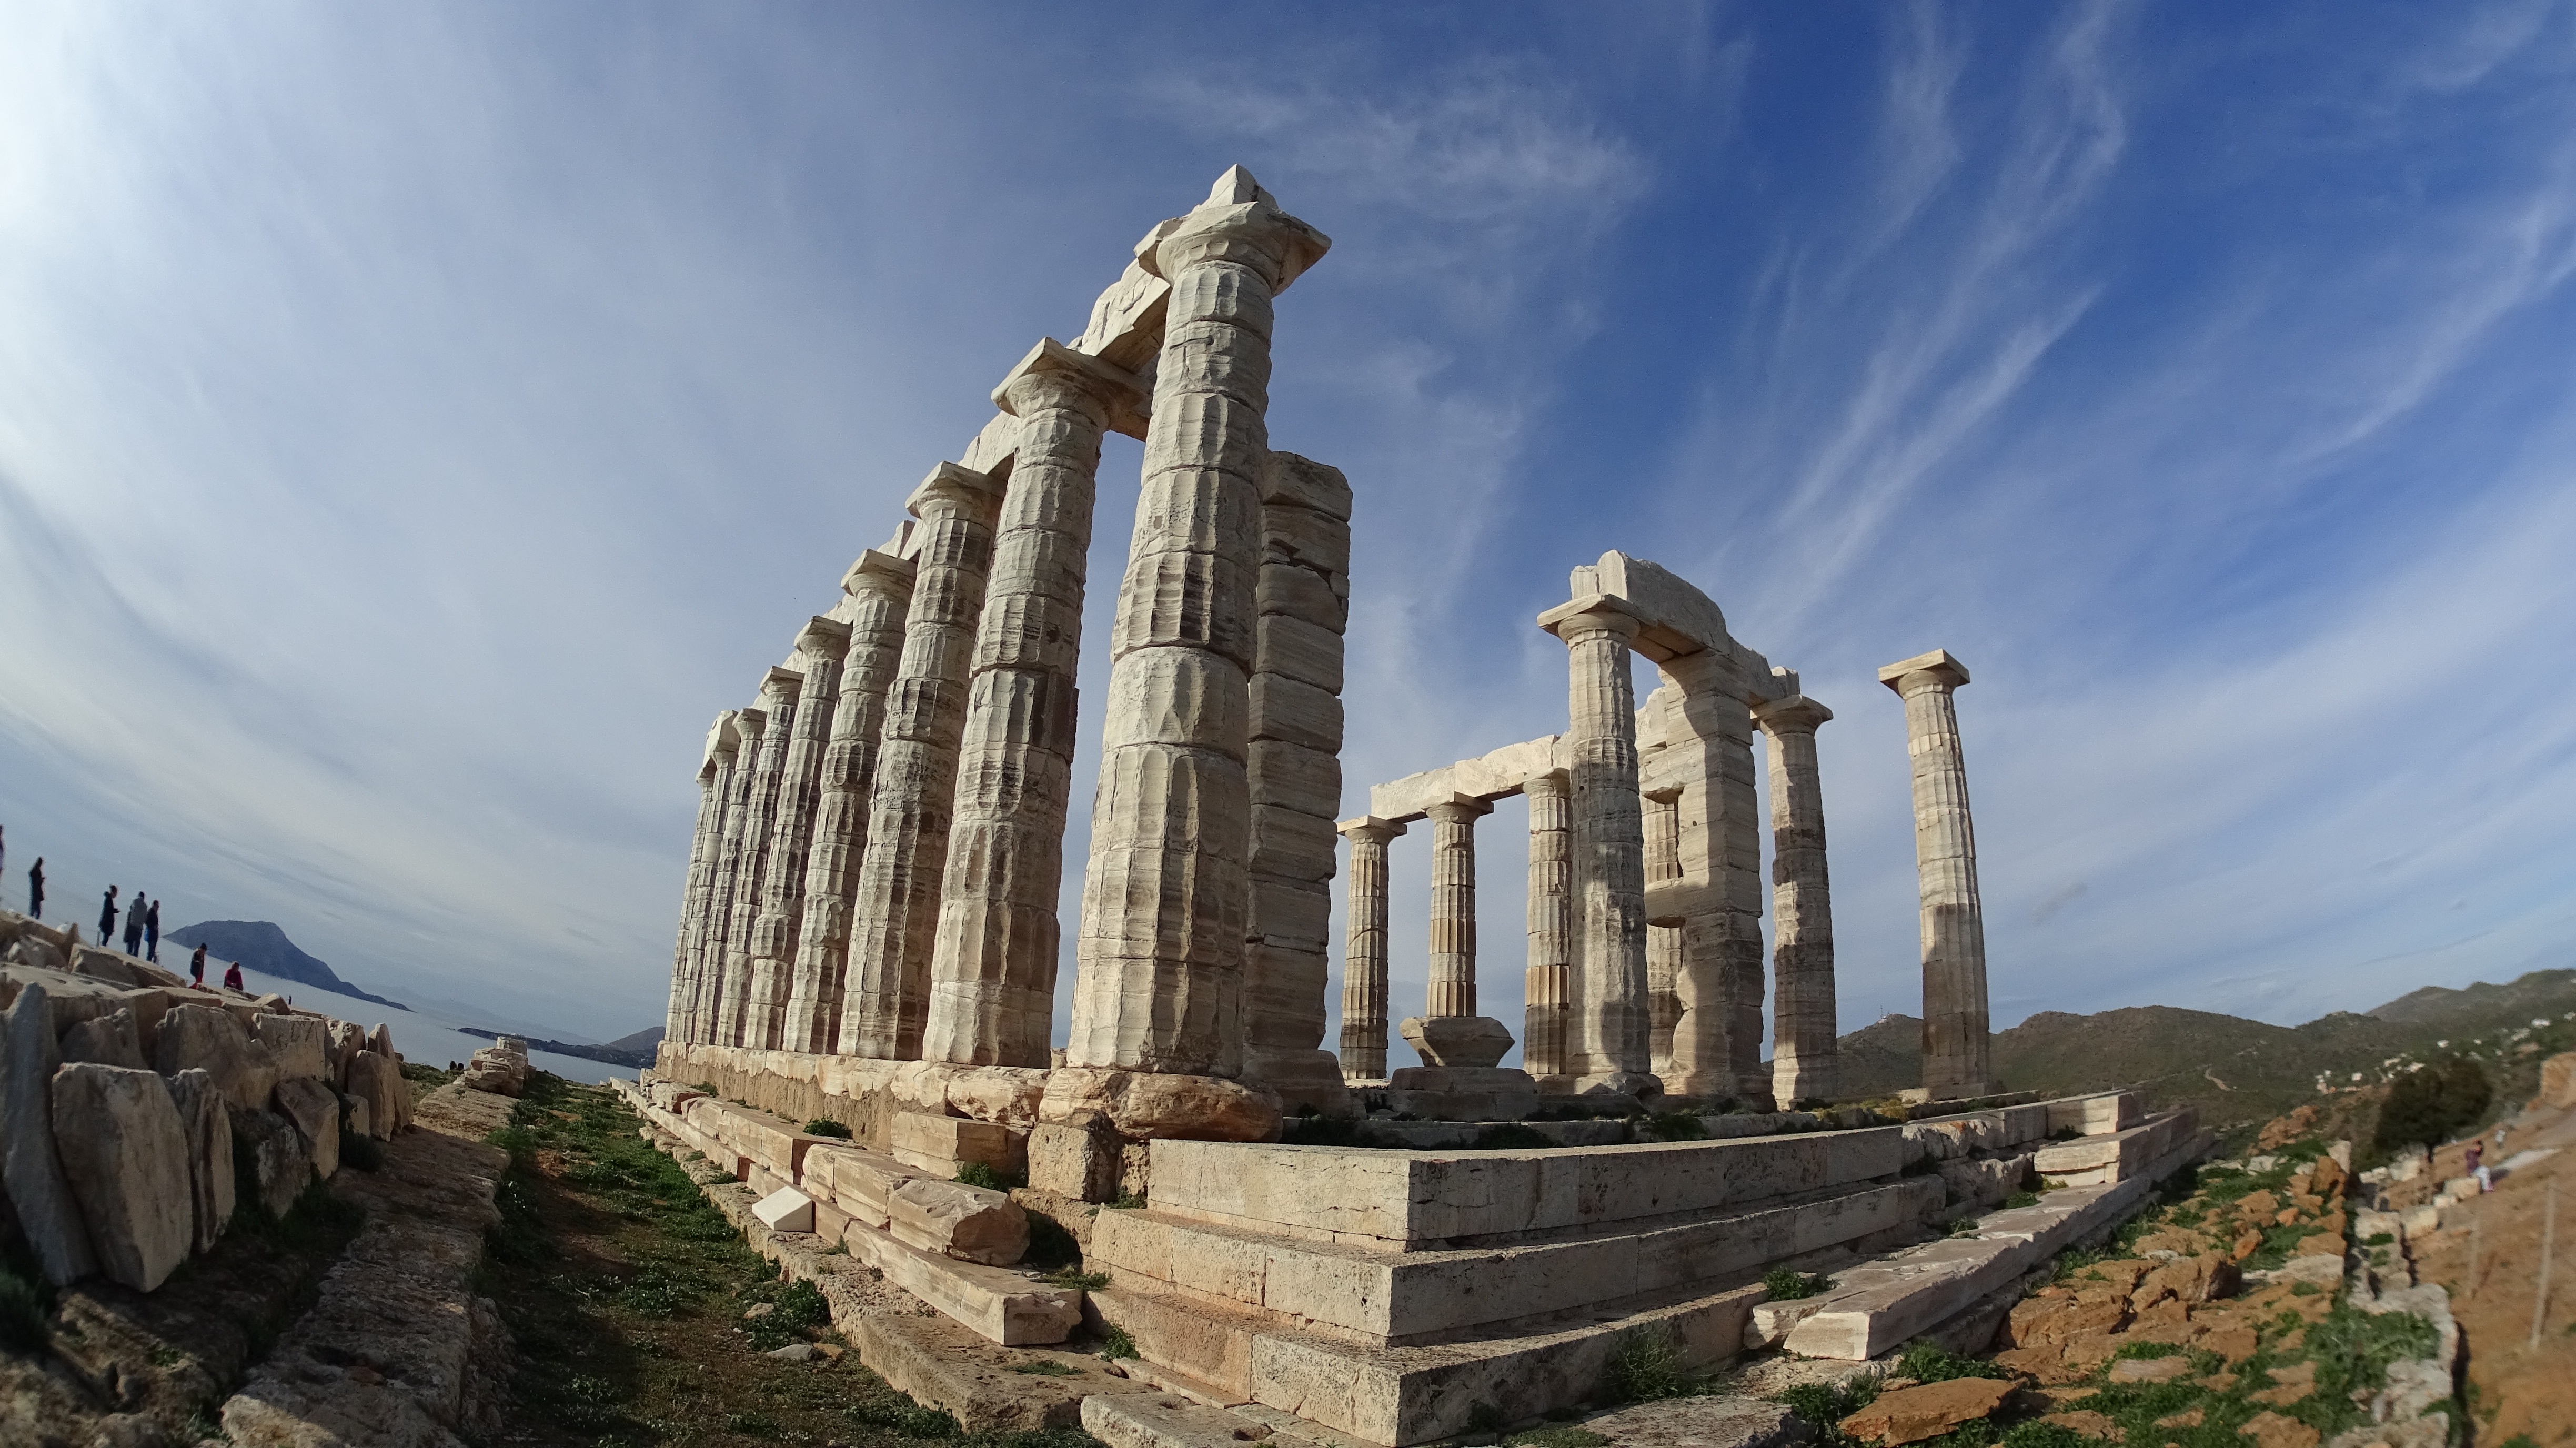
rock, architecture, building, monument, arch, landmark, tourism, place of worship, temple, ruins, monastery, greece, temples, athens, unesco world heritage site, historic site, ancient history, ancient roman architecture, ancient greek temple